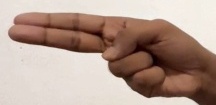
ASL sign: H